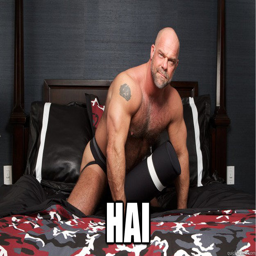
this ride is too low !